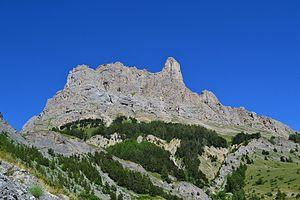
Vue générale de l'Aiguillette du Lauzet depuis le Pont de l'Alpe.
L'aiguillette du Lauzet est un sommet qui se situe dans les Hautes-Alpes, sur la commune du Monêtier-les-bains, et domine le hameau du Lauzet. Elle culmine à 2 717 m d'altitude et est réputée pour sa via ferrata.